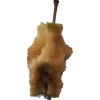
Label: apples